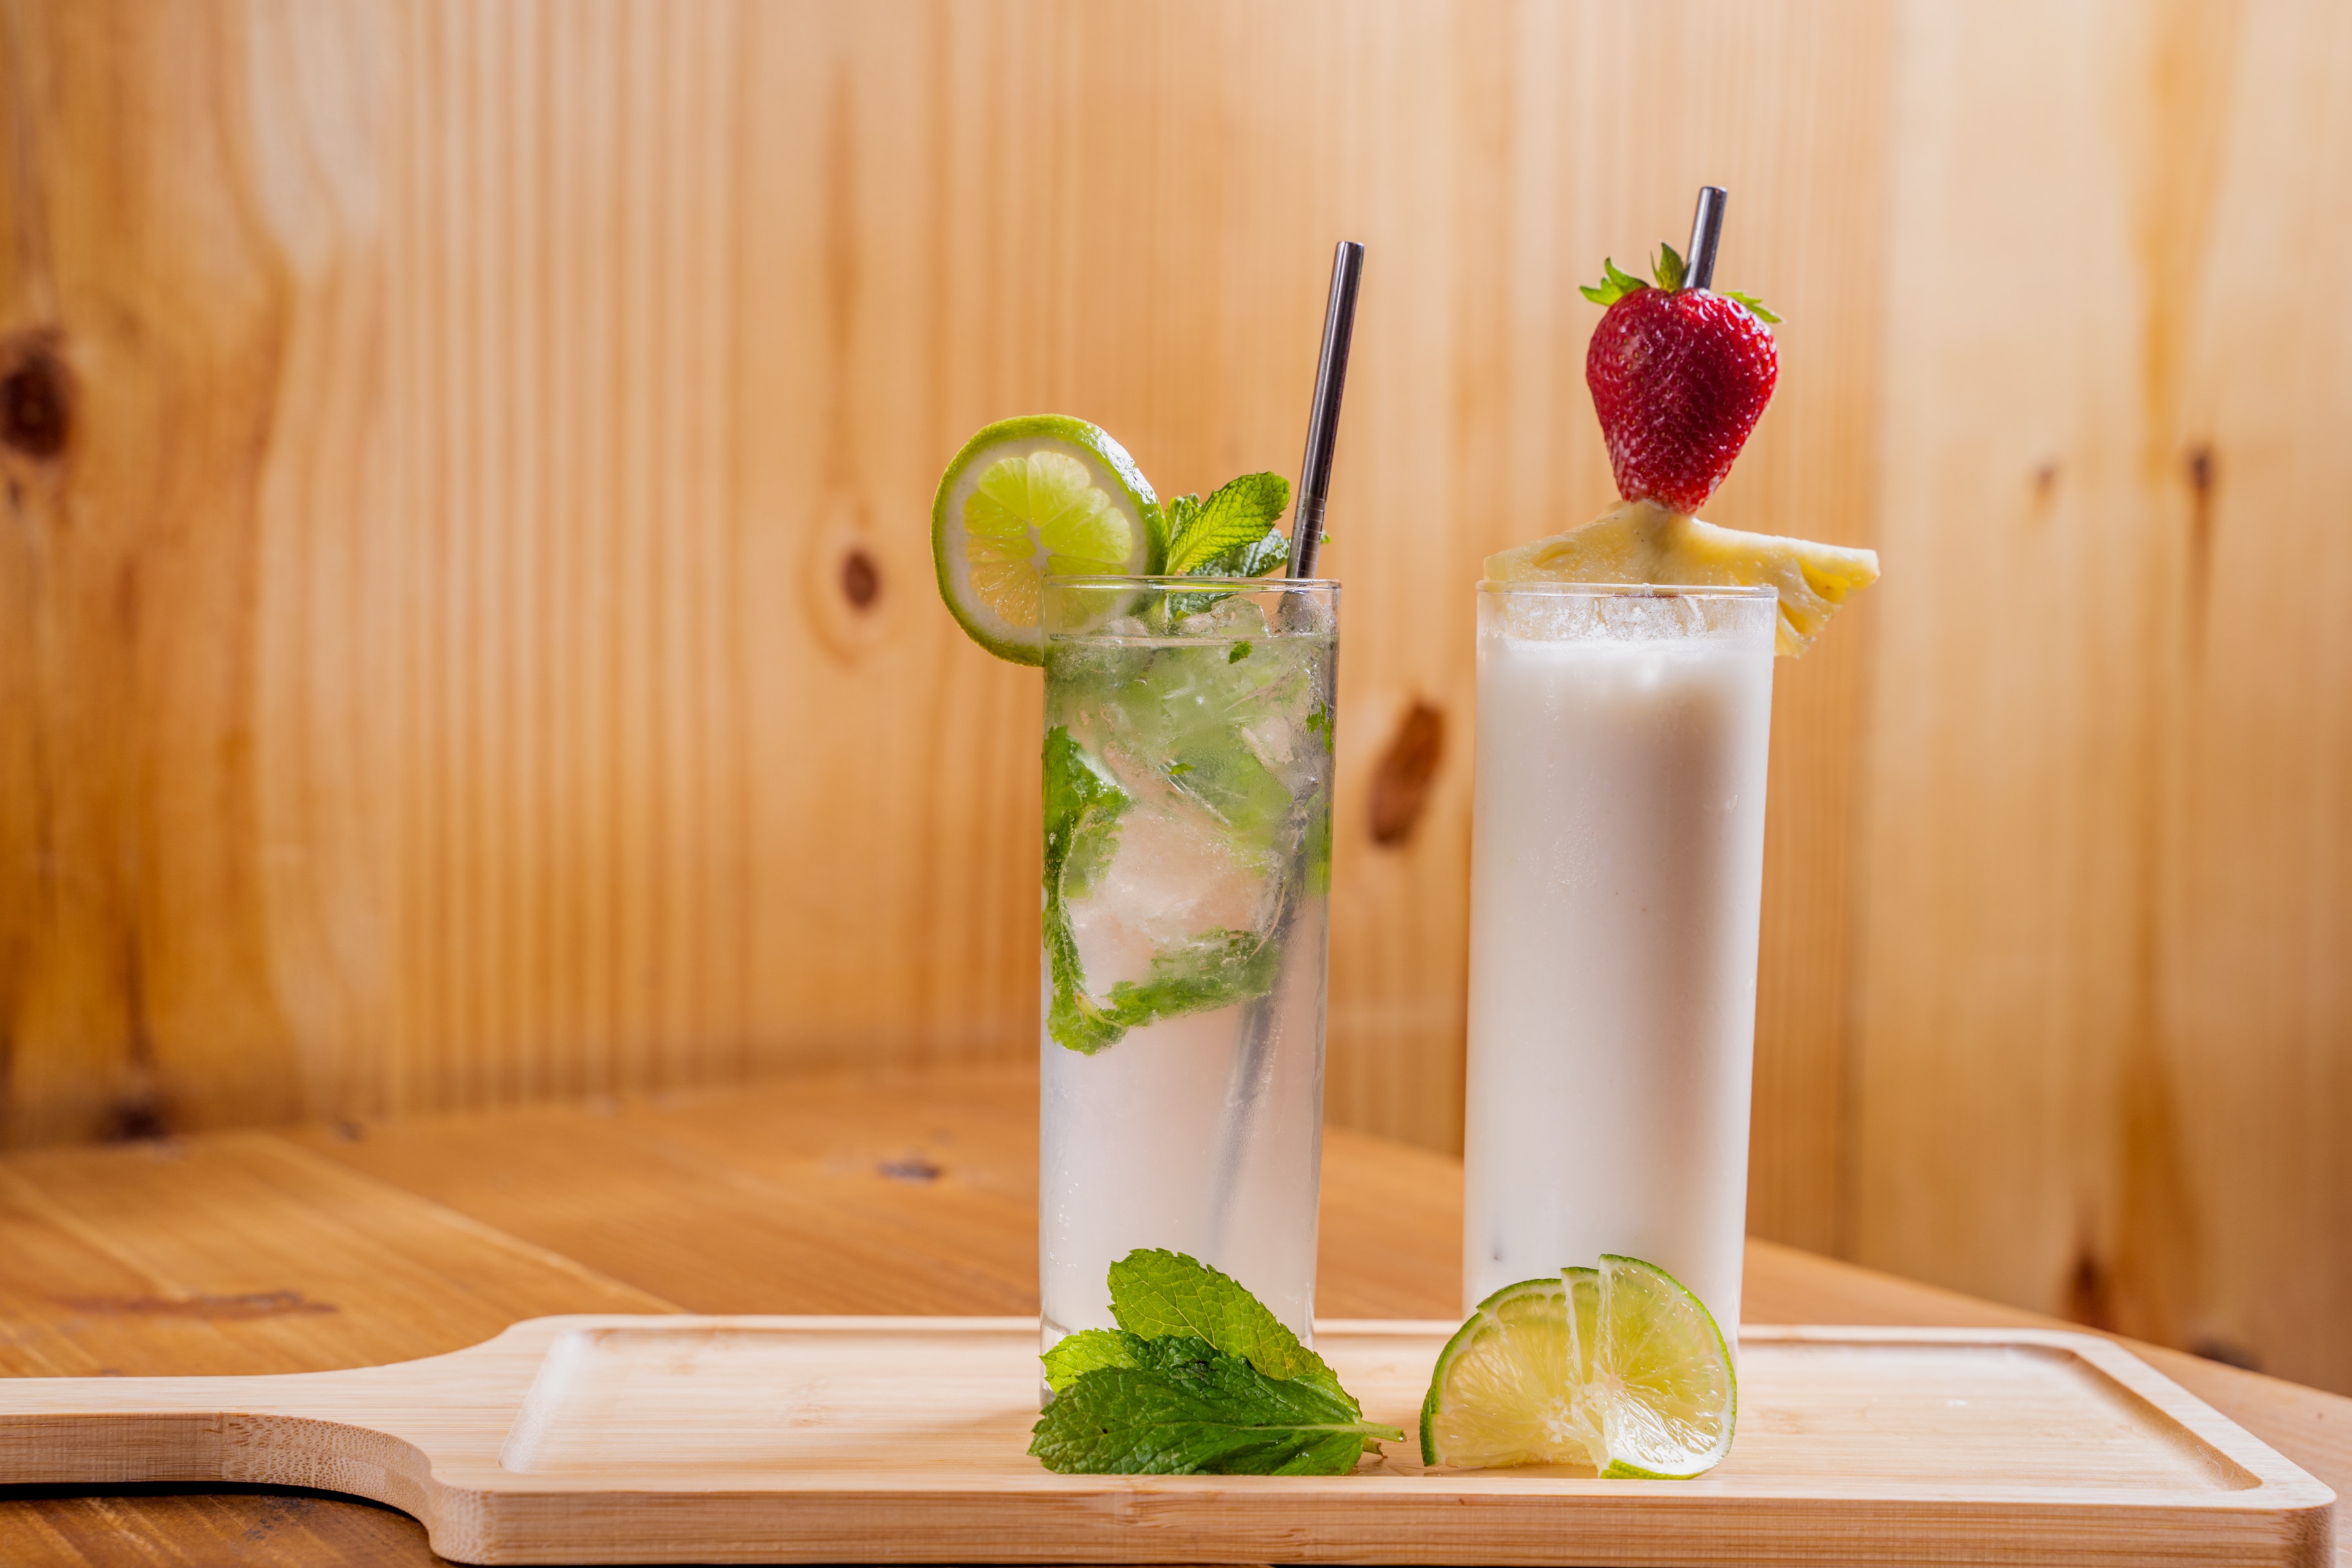
drink, tableware, food, cocktail, fruit, ingredient, liquid, citrus, lime, juice, lemon lime, cocktail garnish, alcoholic beverage, natural foods, lemon, classic cocktail, bacardi cocktail, persian lime, mojito, highball glass, lime juice, produce, key lime, strawberry, distilled beverage, non alcoholic beverage, drinkware, lemonade, glass, sweet lemon, wood, liqueur, sour, wine cocktail, garnish, soft drink, hardwood, daiquiri, Rickey, Aguas frescas, strawberries, spritzer, Elderflower cordial, Corpse reviver, limeade, table, alcohol, paradise, drinking straw, Tom collins, superfood, carbonated soft drinks, fizz, mint, still life photography